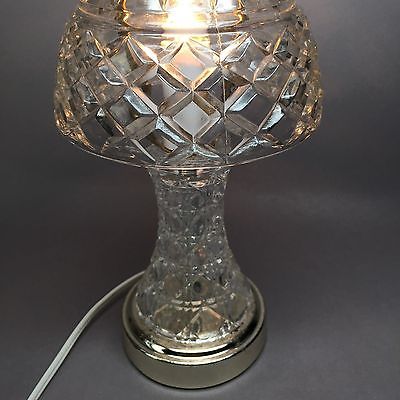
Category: lamp